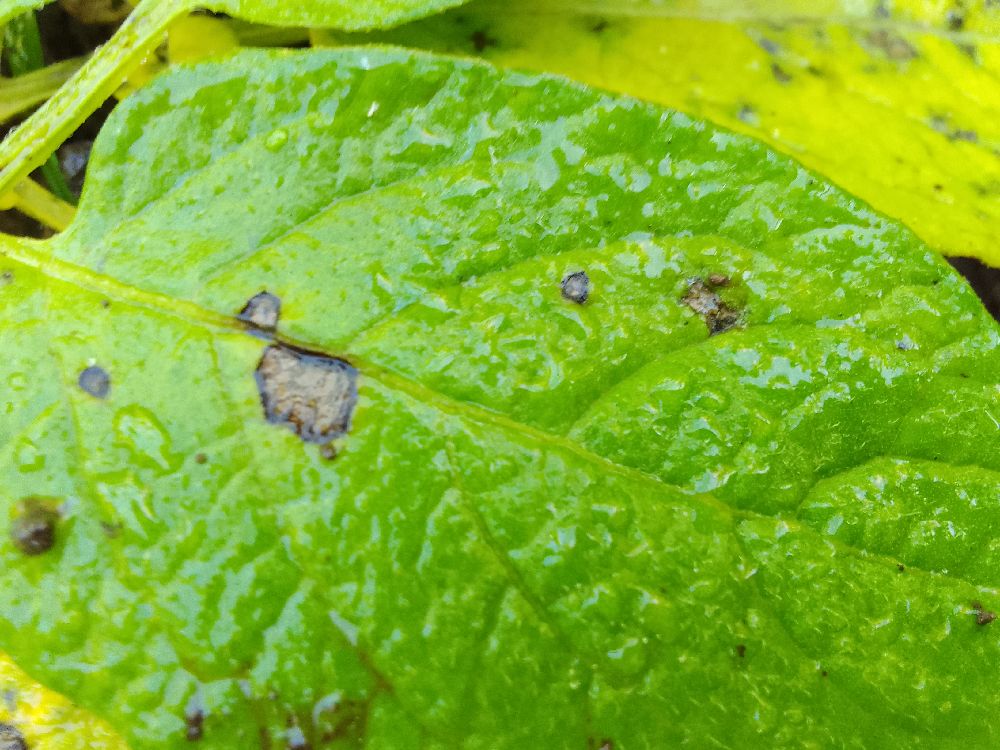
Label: Early blight